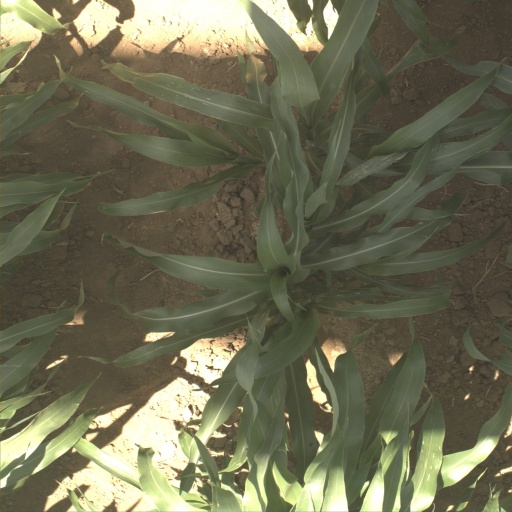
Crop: sorghum